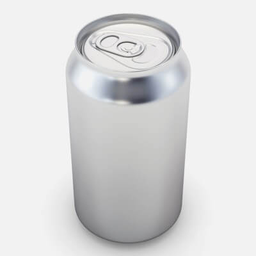
Label: cans